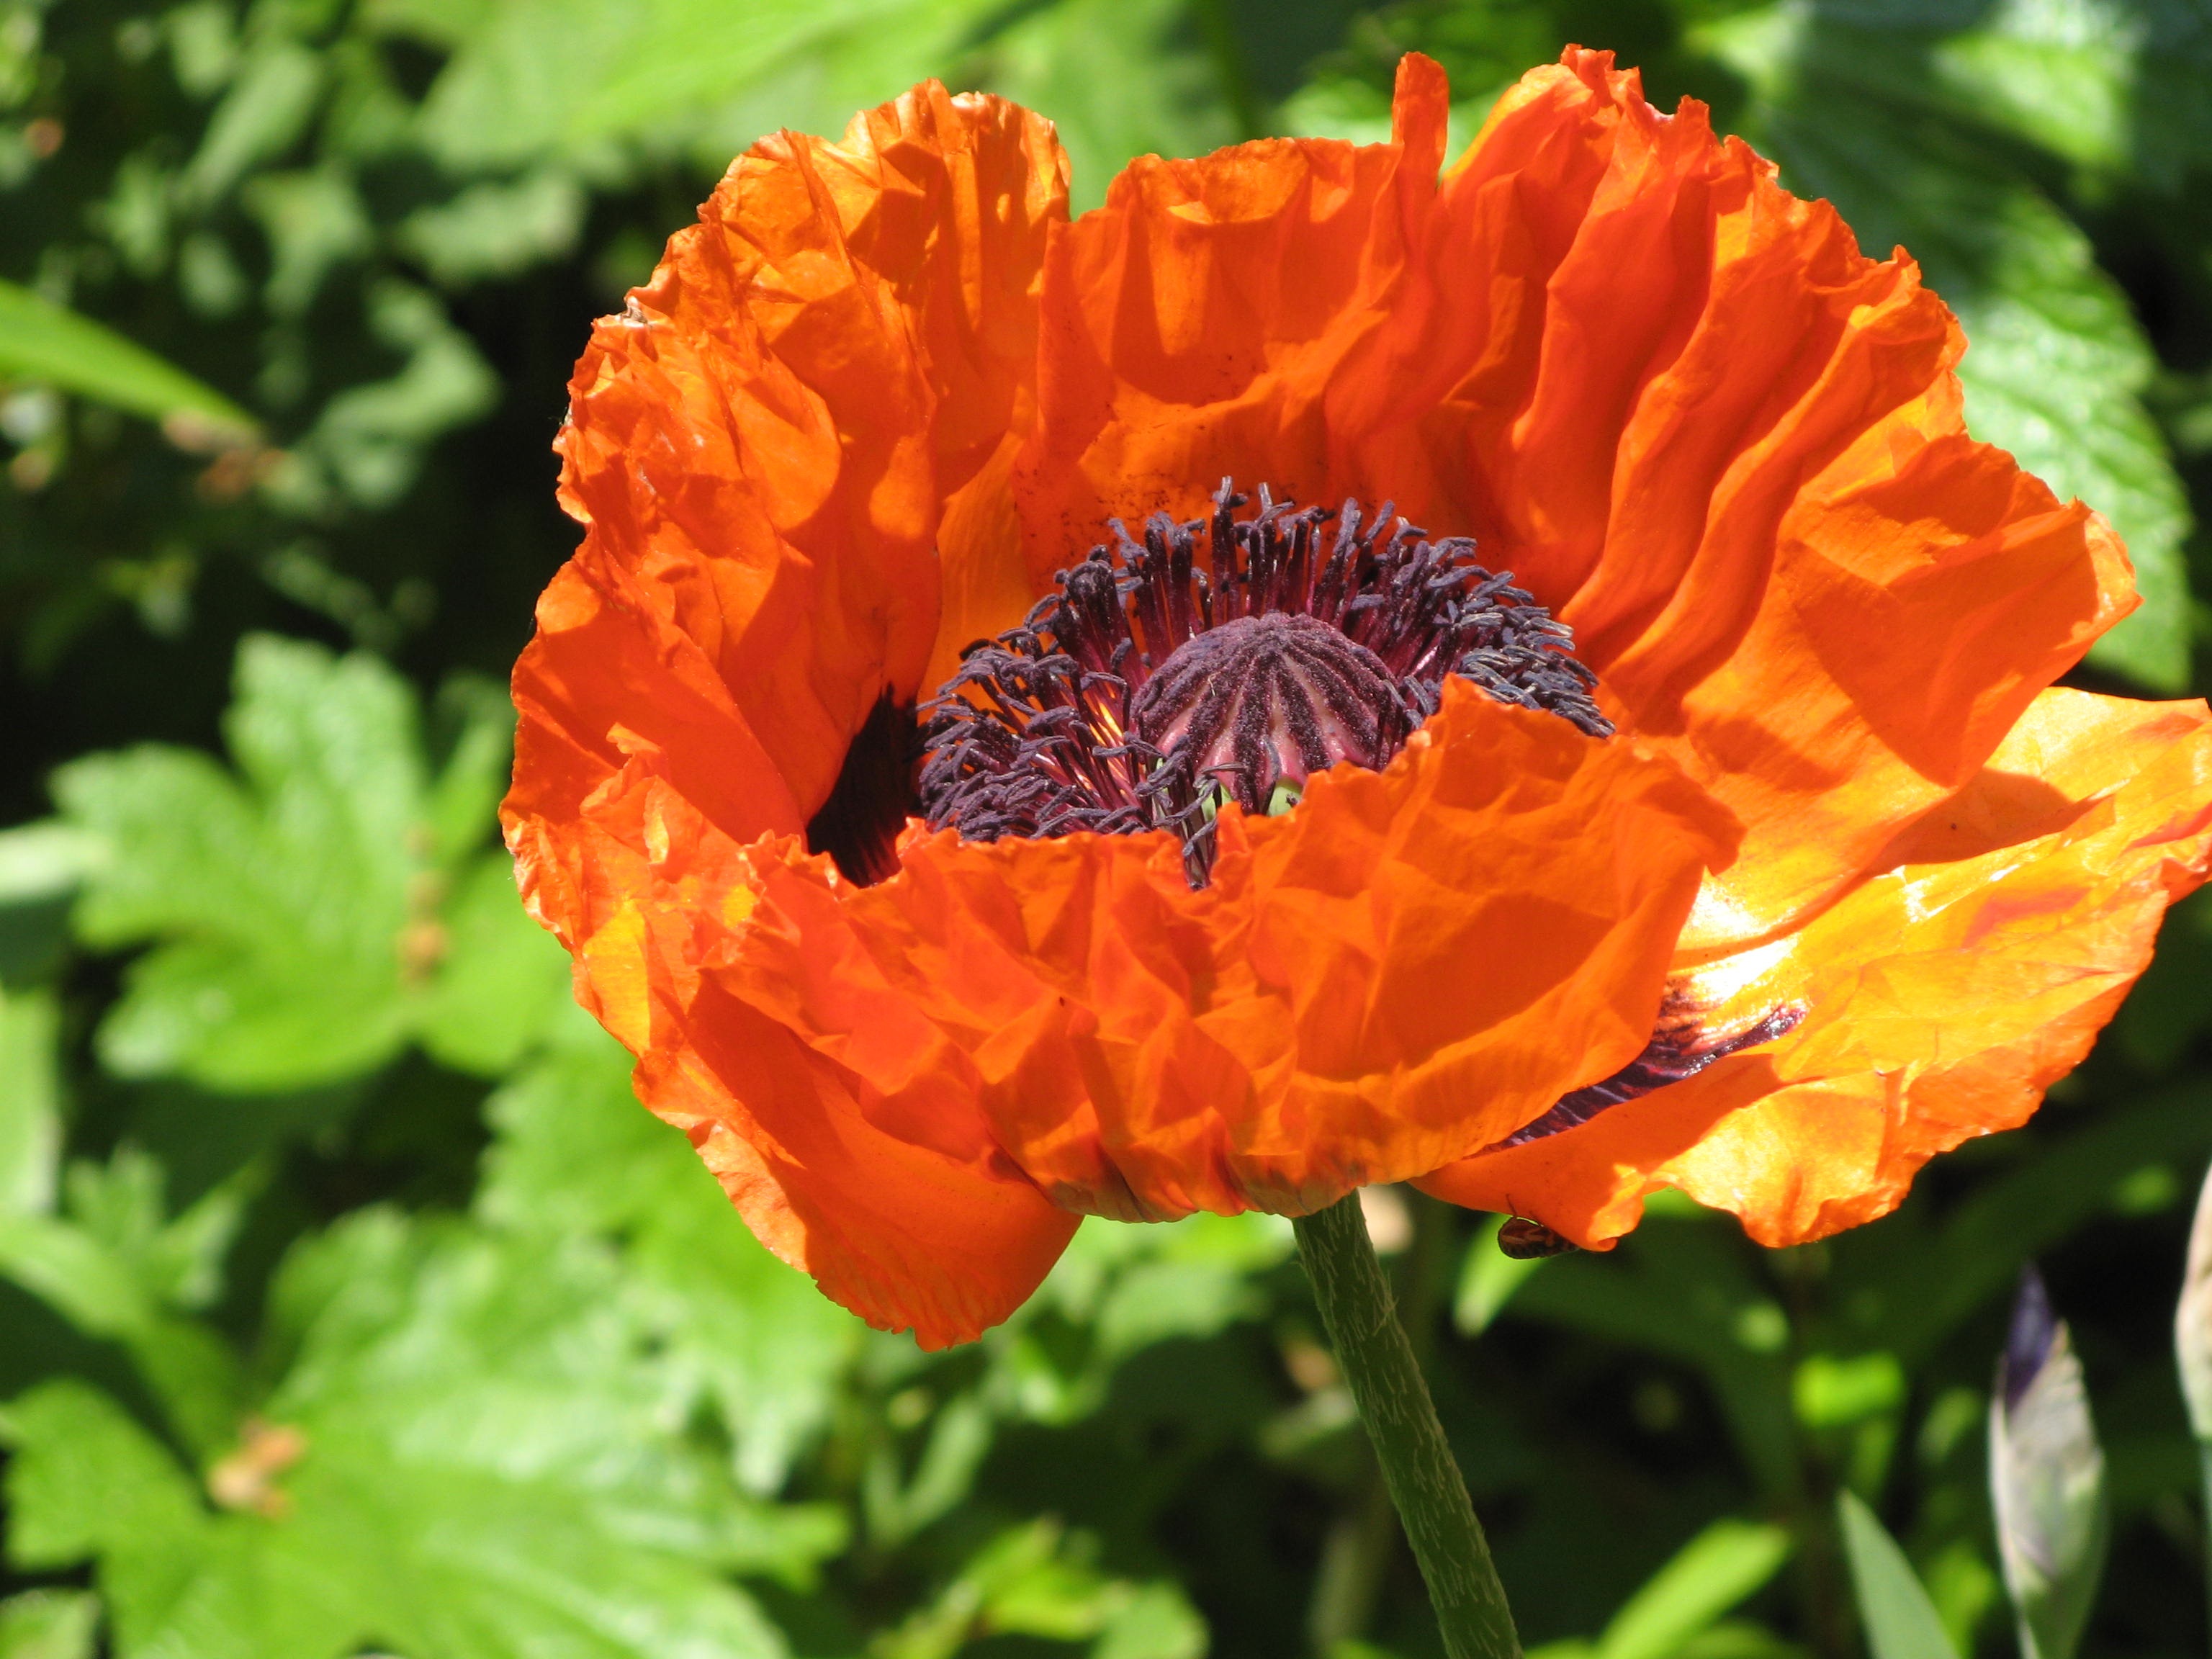
blossom, plant, flower, petal, floral, orange, herb, fresh, botany, blooming, garden, flora, wildflower, petals, growing, poppy, oriental, flowering plant, calendula, annual plant, land plant, poppy family